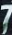
Number: 7